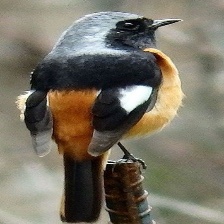
Species: DAURIAN REDSTART
Scientific name: PHOENICURUS AUROREUS